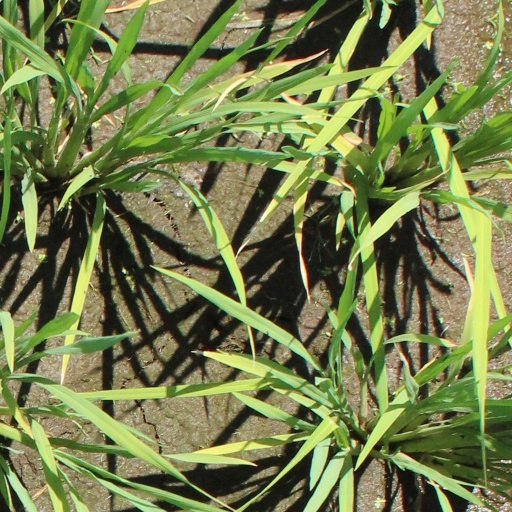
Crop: rice